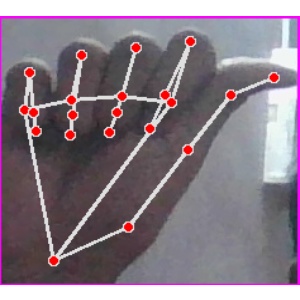
अक्षर: छ